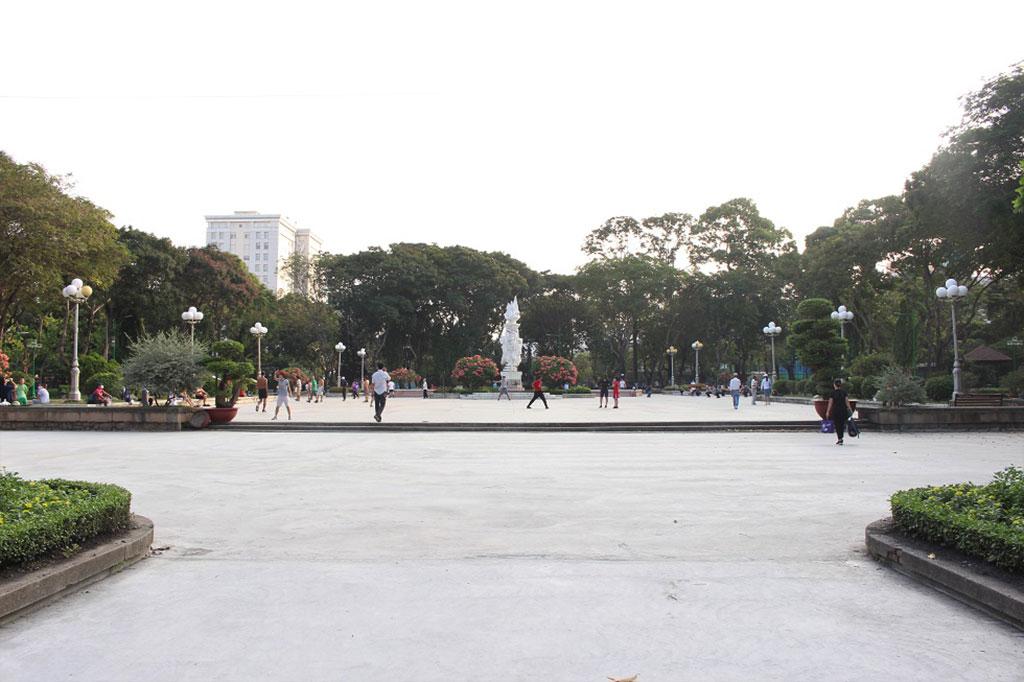
trên khoảng sân rộng có sự xuất hiện của nhiều người